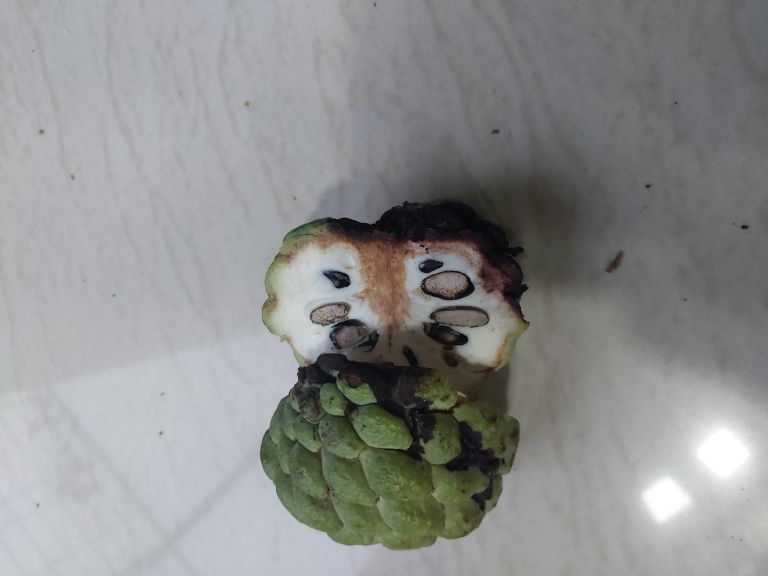
Disease label: Diplodia Rot